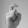
ASL letter: X